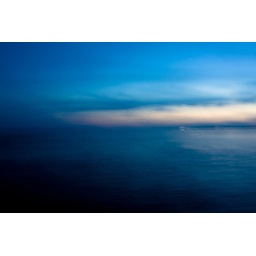
The dusky sky over a placid Saint Lawrence river